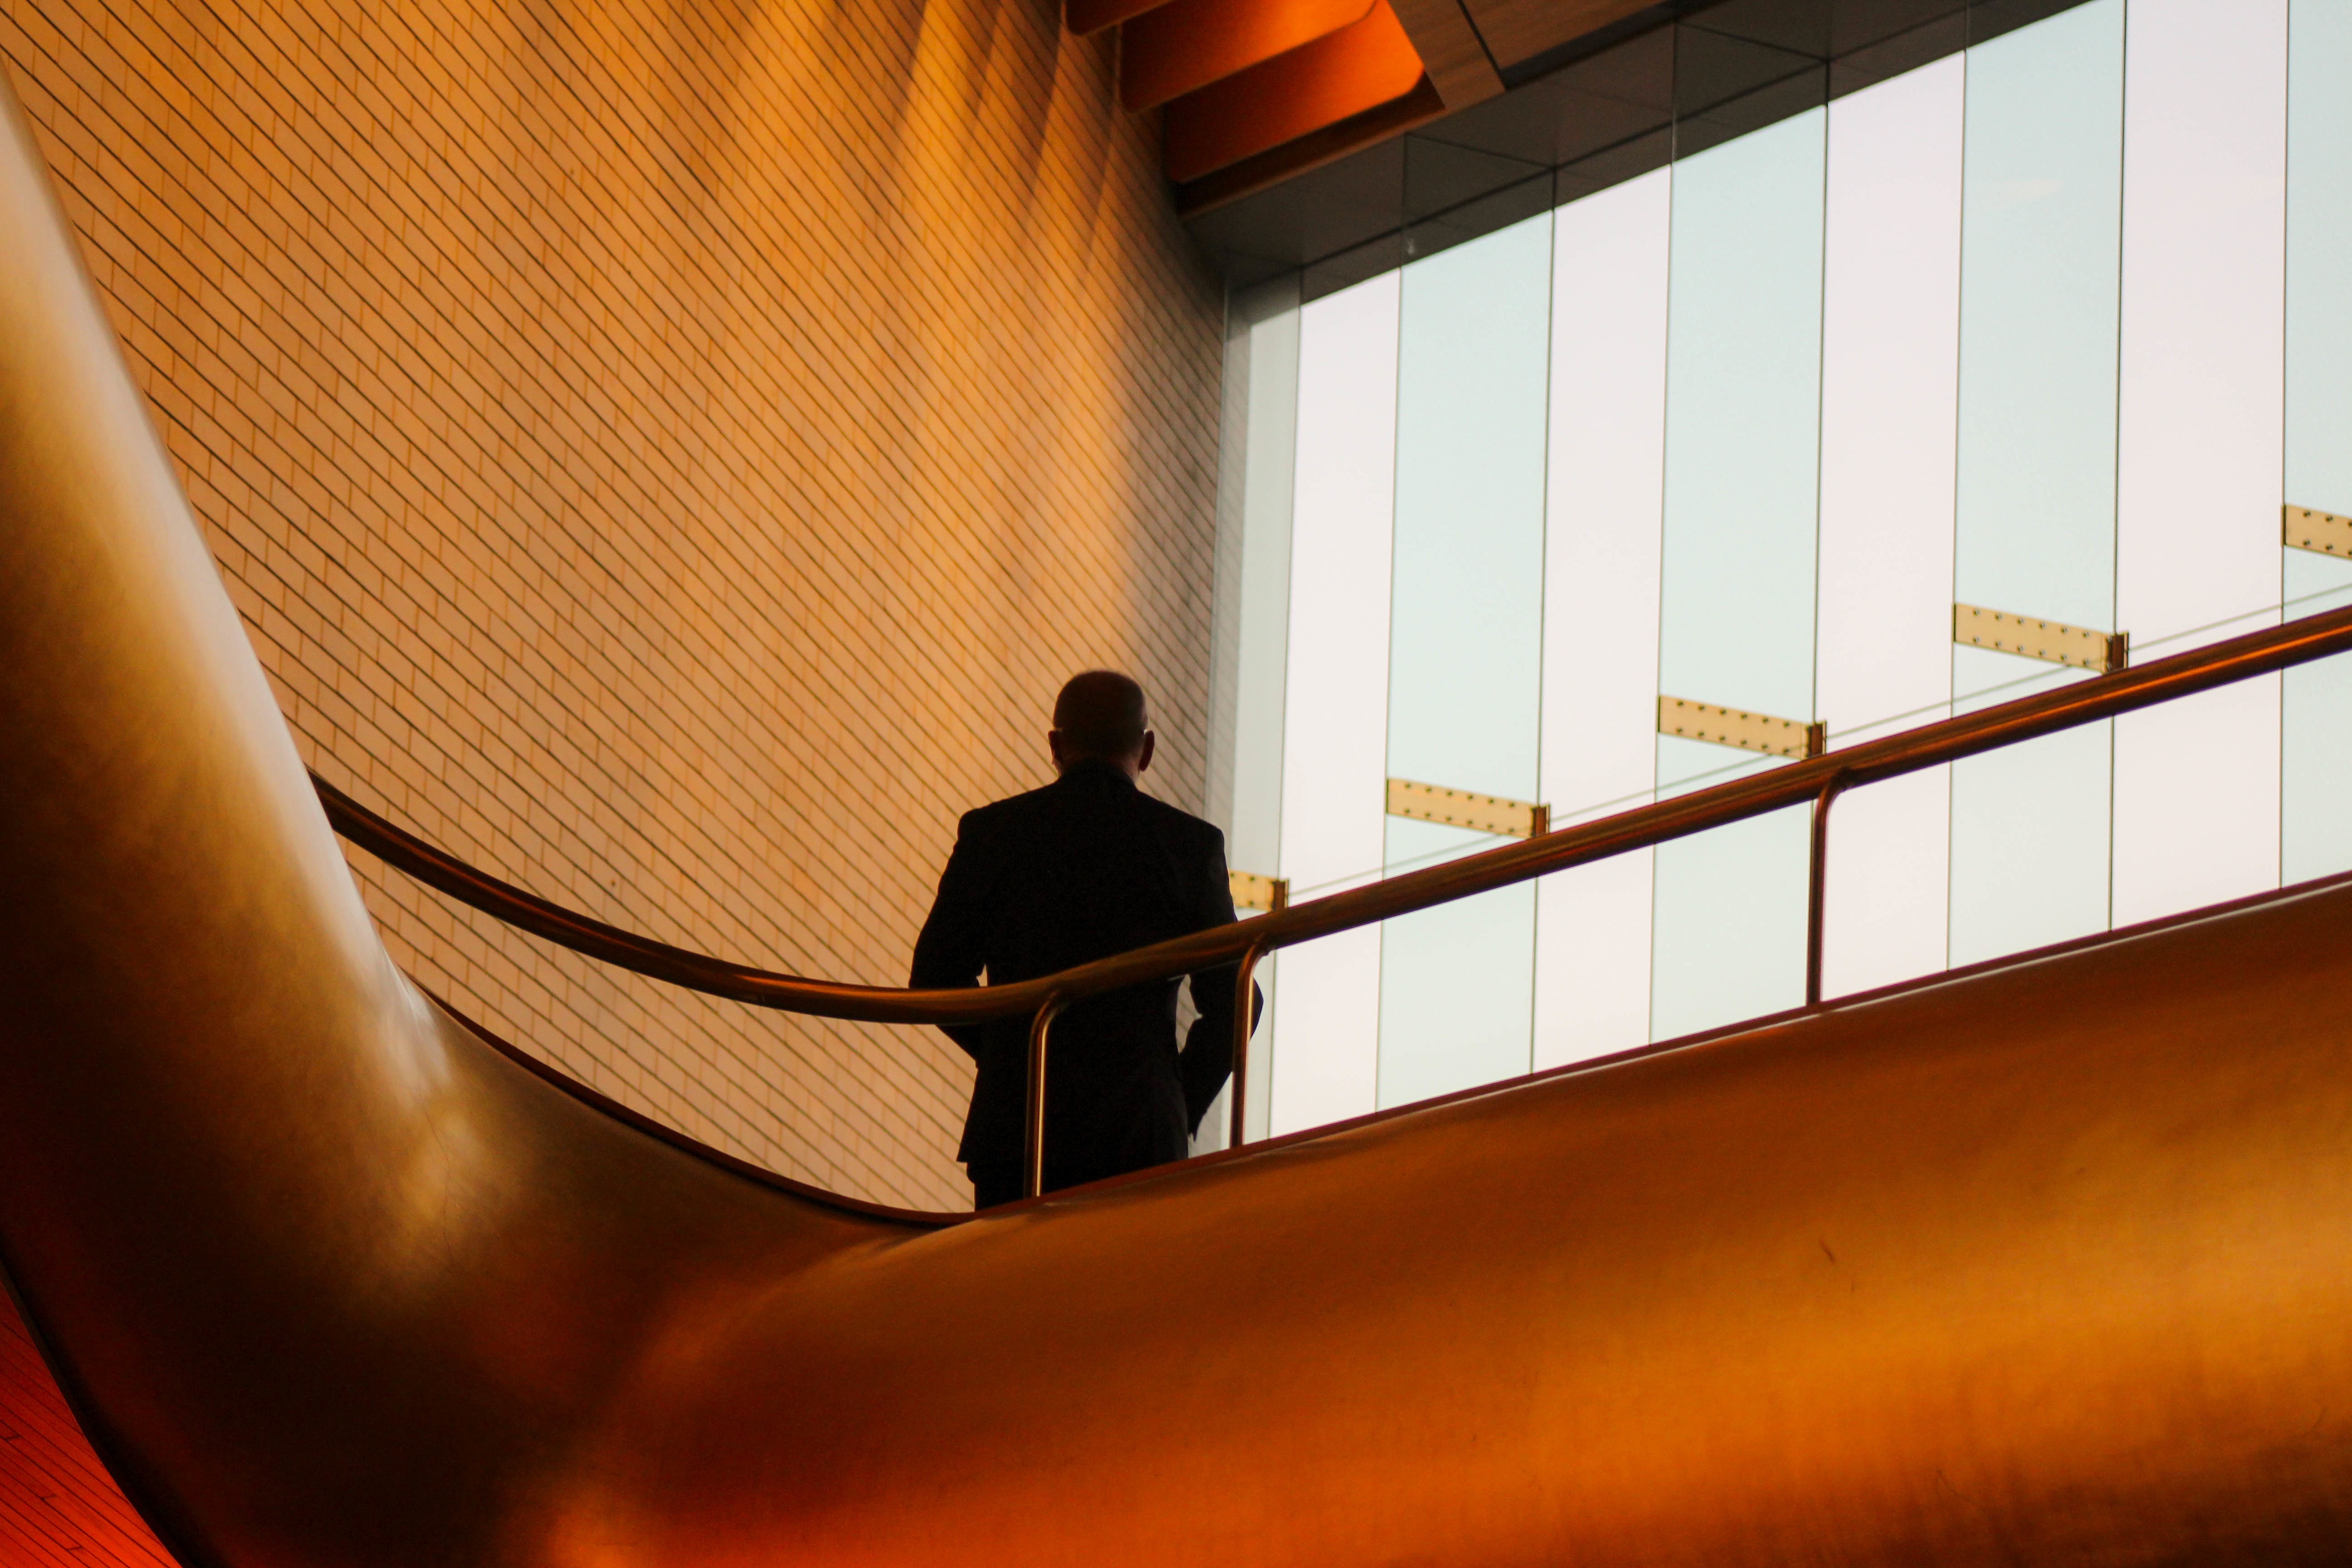
work, light, wood, technology, window, building, ceiling, color, office, business, furniture, yellow, interior design, gold, design, stairs, businessman, workplace, window covering